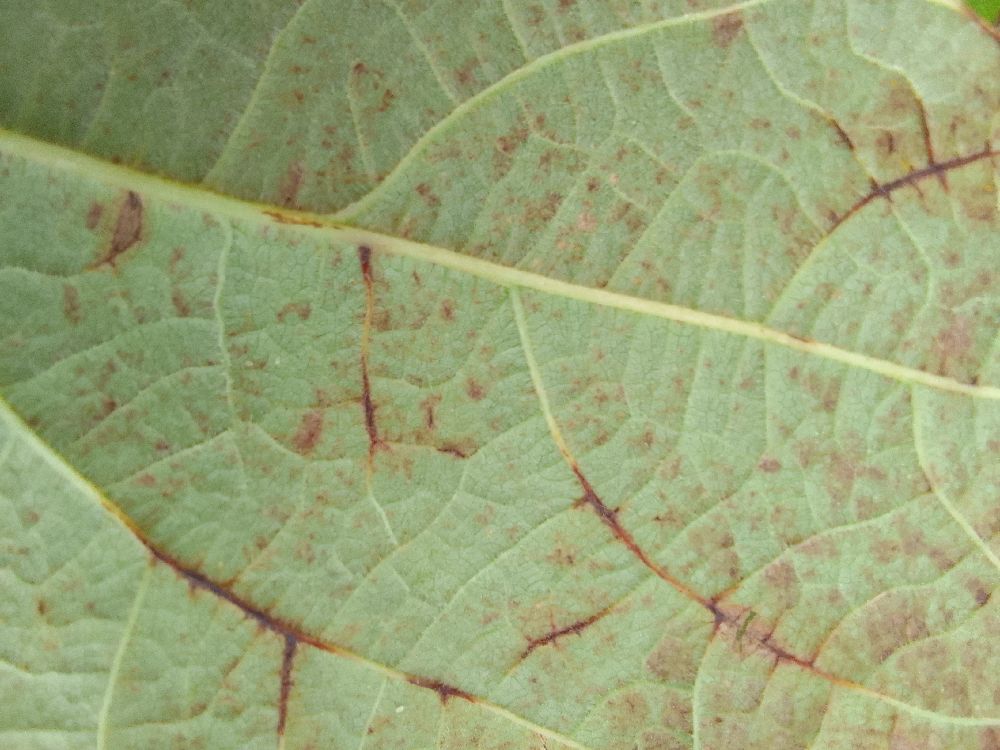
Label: anthracnose